Jan Zaanen

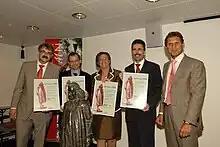
Spinoza Prize winners 2006, Jan Zaanen, Ben Scheres, Jozien Bensing and Carl Figdor. To the right is NWO-director Peter Nijkamp

From 2012 Zaanen was member of the Royal Netherlands Academy of Arts and Sciences.